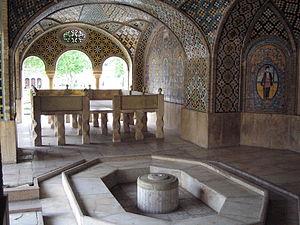
Le palais du Golestan est l'ancien palais royal qadjar situé dans la citadelle royale de Arg-e Soltanati à Téhéran.
Téhéran [teeʁɑ̃], est la capitale et la plus grande ville d'Iran. Située dans le nord du pays, au pied des monts Elbourz, la ville donne son nom à la province dont elle est également la capitale. Téhéran a vu sa population multipliée par 40 depuis qu'elle est devenue la capitale à la suite du changement de dynastie de 1786. En 2015, la ville compte environ 9 000 000 habitants ; et l'agglomération plus de 15 000 000. La ville possède un métro et un dense réseau autoroutier.
Cet article recense les sites inscrits au patrimoine mondial en Iran.